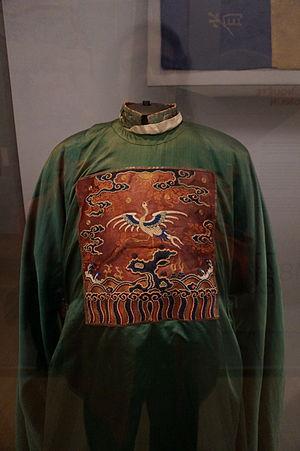
Costume d'apparat de Nguyen Tri Phuong présenté lors de Indochine des territoires et des hommes 1856 1956 .
Nguyen Tri Phuong, né en 1806 et mort en 1873 après sa capture par les français était un général indochinois du XIXᵉ siècle.